List of accolades received by Joker (2019 film)

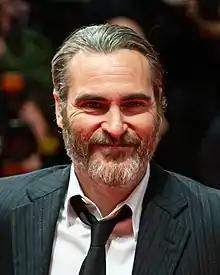
Joaquin Phoenix's performance as the Joker garnered critical acclaim and he received numerous accolades, including the Academy Award for Best Actor.

"Joker" is a 2019 American psychological thriller film directed by Todd Phillips, who co-wrote the screenplay with Scott Silver. The film was produced by Warner Bros. Pictures, DC Films, and Joint Effort Productions, in association with Bron Creative and Village Roadshow Pictures. It follows Arthur Fleck, a failed stand-up comedian whose descent into mental illness, nihilism and crime inspires a violent countercultural revolution against the wealthy in a decaying Gotham City during the early 1980s recession. The film is loosely based on DC Comics characters and stars Joaquin Phoenix as Fleck (the Joker), with Robert De Niro, Zazie Beetz, Frances Conroy, Brett Cullen, Glenn Fleshler, Leigh Gill, Bill Camp and Shea Whigham in supporting roles.